Ivy Joshua

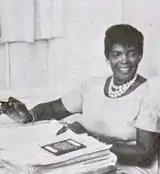
from "Ebony", October 1967

Ivy Inez Joshua (née McQueen; 25 December 1924 – 1992) was a Grenadian-born seamstress and politician, who was the first woman elected to serve in the Legislative Council of Saint Vincent and the Grenadines when universal suffrage was granted. Though she won her seat in six consecutive election cycles, with a substantial majority each time she ran, Joshua was often the target of politically-based inquiries and investigations. She served in the legislature from 1958 to 1979 and simultaneously on the Executive Council from 1960 when she was appointed as the Minister of Social Services. Joshua served from 1961 to 1964 and again from 1967 to 1972 as a Minister without portfolio, before being appointed as Parliamentary Secretary and later leader of the opposition.